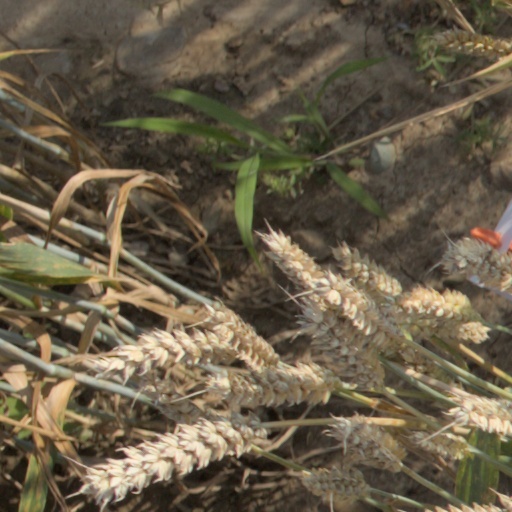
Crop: wheat